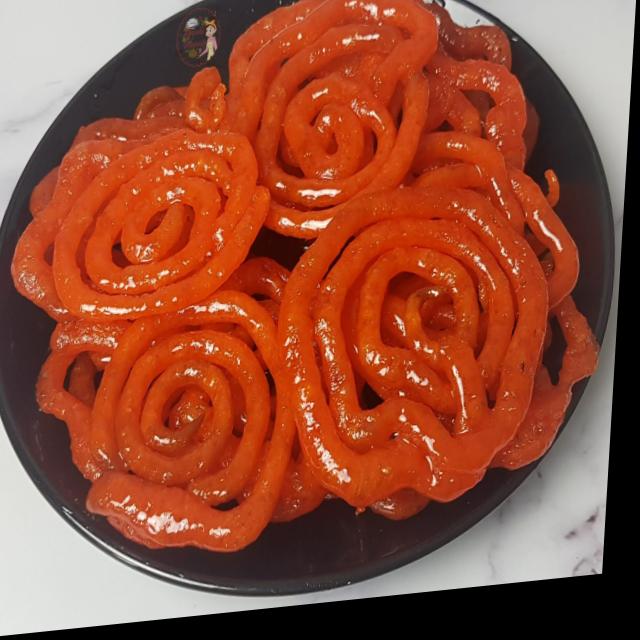
Dish: jalebi